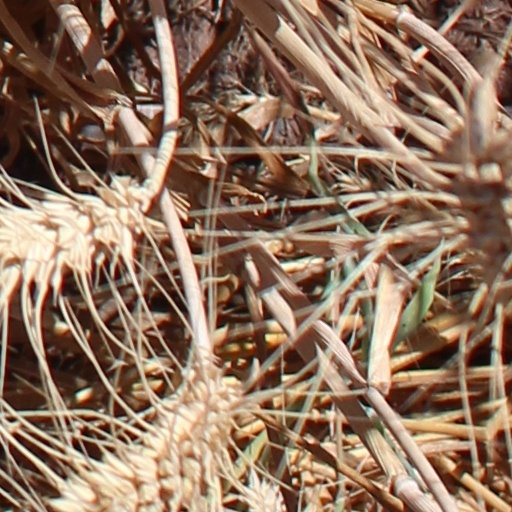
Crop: wheat